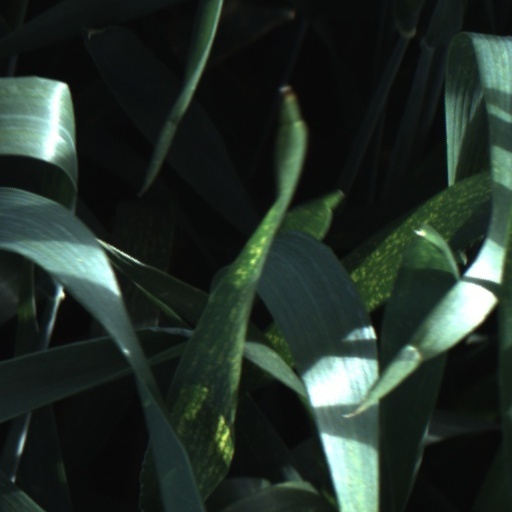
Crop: wheat